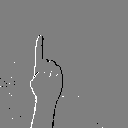
ASL letter: z